Polyphosphate-accumulating organisms

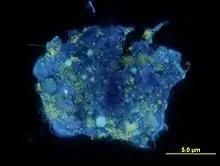
Cluster of PAOs

Polyphosphate-accumulating organisms (PAOs) are a group of microorganisms that, under certain conditions, facilitate the removal of large amounts of phosphorus from their environments. The most studied example of this phenomenon is in polyphosphate-accumulating bacteria (PAB) found in a type of wastewater processing known as enhanced biological phosphorus removal (EBPR), however phosphate hyperaccumulation has been found to occur in other conditions such as soil and marine environments, as well as in non-bacterial organisms such as fungi and algae. PAOs accomplish this removal of phosphate by accumulating it within their cells as polyphosphate. PAOs are by no means the only microbes that can accumulate phosphate within their cells and in fact, the production of polyphosphate is a widespread ability among microbes. However, PAOs have many characteristics that other organisms that accumulate polyphosphate do not have that make them amenable to use in wastewater treatment. Specifically, in the case of classical PAOs, is the ability to consume simple carbon compounds (energy source) without the presence of an external electron acceptor (such as nitrate or oxygen) by generating energy from internally stored polyphosphate and glycogen. Many bacteria cannot consume carbon without an energetically favorable electron acceptor and therefore PAOs gain a selective advantage within the mixed microbial community present in the activated sludge. Therefore, wastewater treatment plants that operate for enhanced biological phosphorus removal have an anaerobic tank (where there is no nitrate or oxygen present as external electron acceptor) prior to the other tanks to give PAOs preferential access to the simple carbon compounds in the wastewater that is influent to the plant.